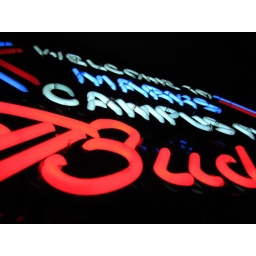
neon sign at the campus pub that hung above he table we got utterly sloshed at.